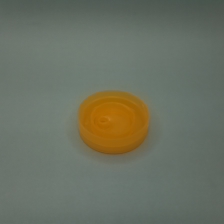
Color: red/orange/pink/fuchsia/brown
Cap type: flip-top cap